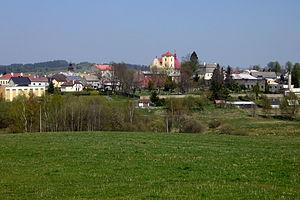
Bochov est une ville du district et de la région de Karlovy Vary, en République tchèque. Sa population s'élevait à 1 989 habitants en 2018.